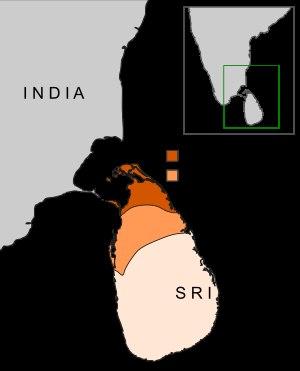
La péninsule de Jaffna est une région de la Province du Nord du Sri Lanka. Elle abrite la ville capitale de la province, Jaffna, et couvre une grande partie de la superficie de l'ancien royaume de Jaffna.